Stanley Rubinstein

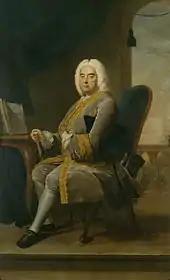
The 1756 "Portrait of George Frideric Handel" by Thomas Hudson, which Rubinstein helped to save for the National Portrait Gallery

In 1924, he was a founder member and organising secretary of the Telephone Users' Protection Association. Writing to "The Times" in 1927, he gave his address as Wrenhope, Frogmill Farm, Hurley, Berkshire. In 1967, he sat on an appeal committee to raise funds to purchase one of Thomas Hudson's portraits of Handel (1756), for the National Portrait Gallery. The appeal was successful. He was the chairman of Burke Publishing until 1975, and solicitor for the Henry Wood National Memorial Trust.